Therapeutic privilege

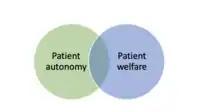
Therapeutic Privilege Venn Diagram

Therapeutic privilege is commonly discussed in the context of psychiatry. Despite a widespread concern of the ethical and legal validity of therapeutic privilege, it continues to be used by behavioural healthcare professionals. The American Medical Association states that ‘Information may be conveyed over time in keeping with the patient’s preferences and ability to comprehend the information.’. At the same time, it outlines that ‘Withholding pertinent medical information from patients in the belief that disclosure is medically contraindicated creates a conflict between the physician’s obligations to promote patient welfare and to respect patient autonomy.’ A study in 2001 found that 59% of psychiatrists disclosed a schizophrenia diagnosis after a first episode and 42% for personality disorders. Despite Borderline Personality Disorder (BPD) being a well-established diagnosis with treatments available, many practitioners still do not disclose or document a patient's BPD diagnoses on their file. A common justification for non-disclosure to the patient is concern that stigma or an exacerbation of the patient's symptoms as a result of disclosure will cause serious harm to the individual.